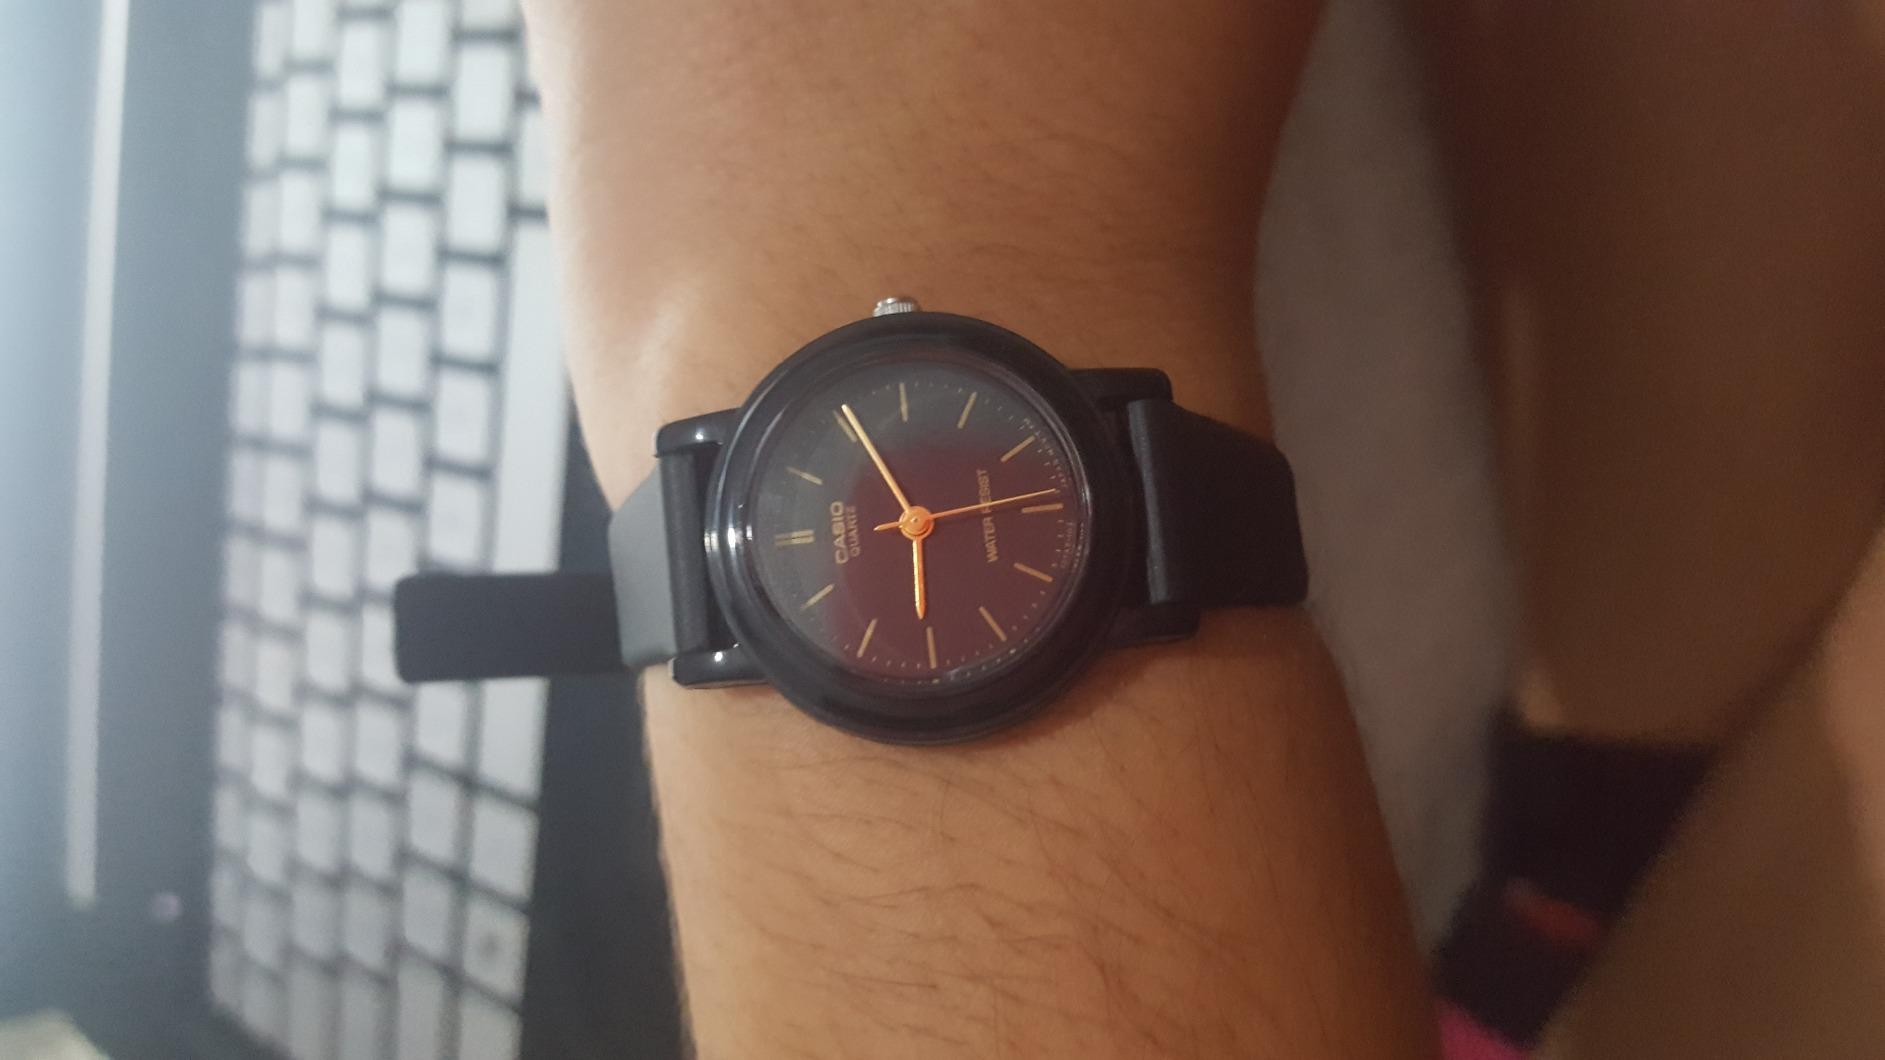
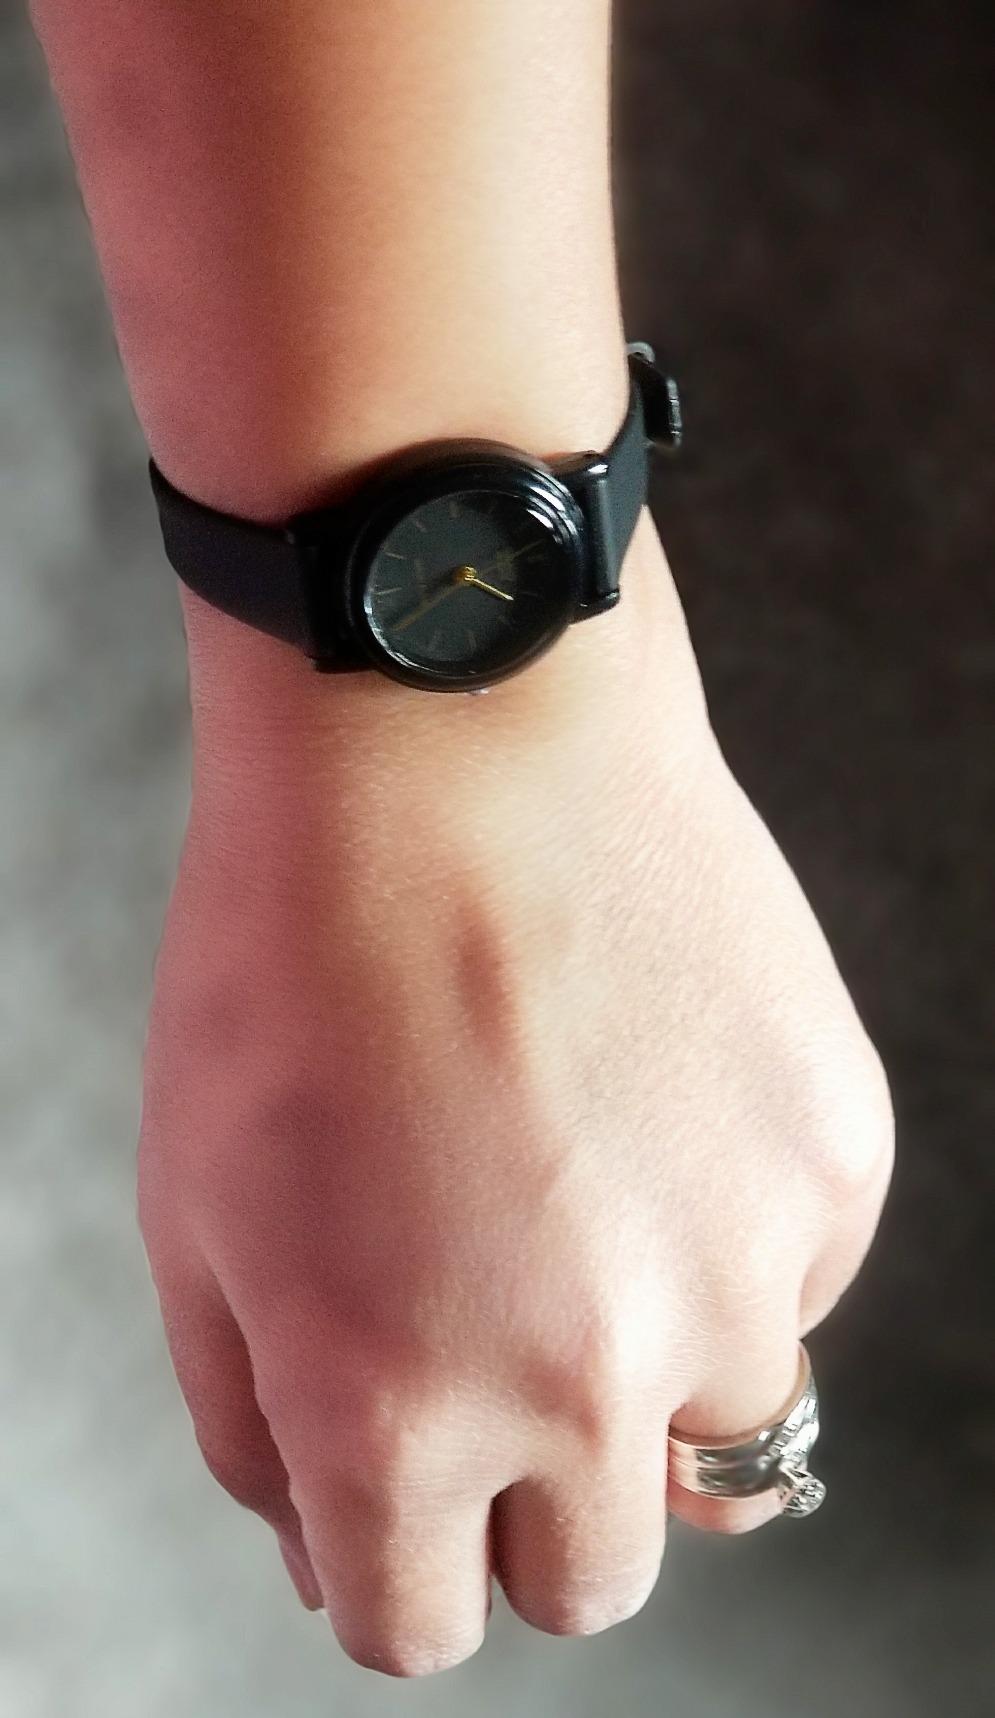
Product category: accessories_watch
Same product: yes